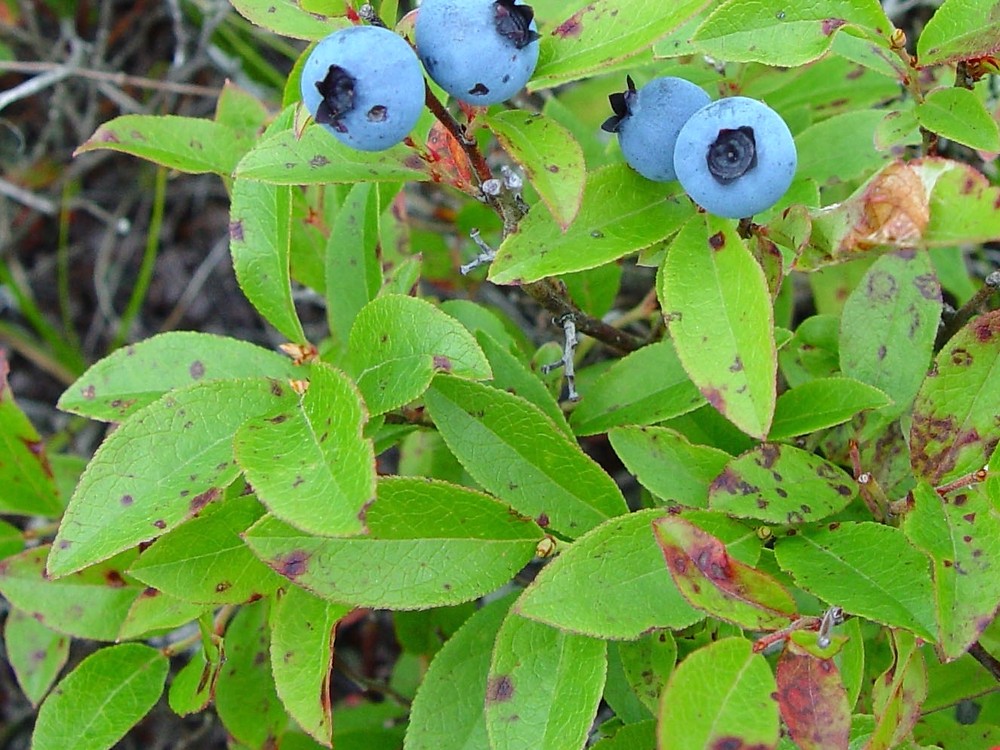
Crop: strawberry
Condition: healthy